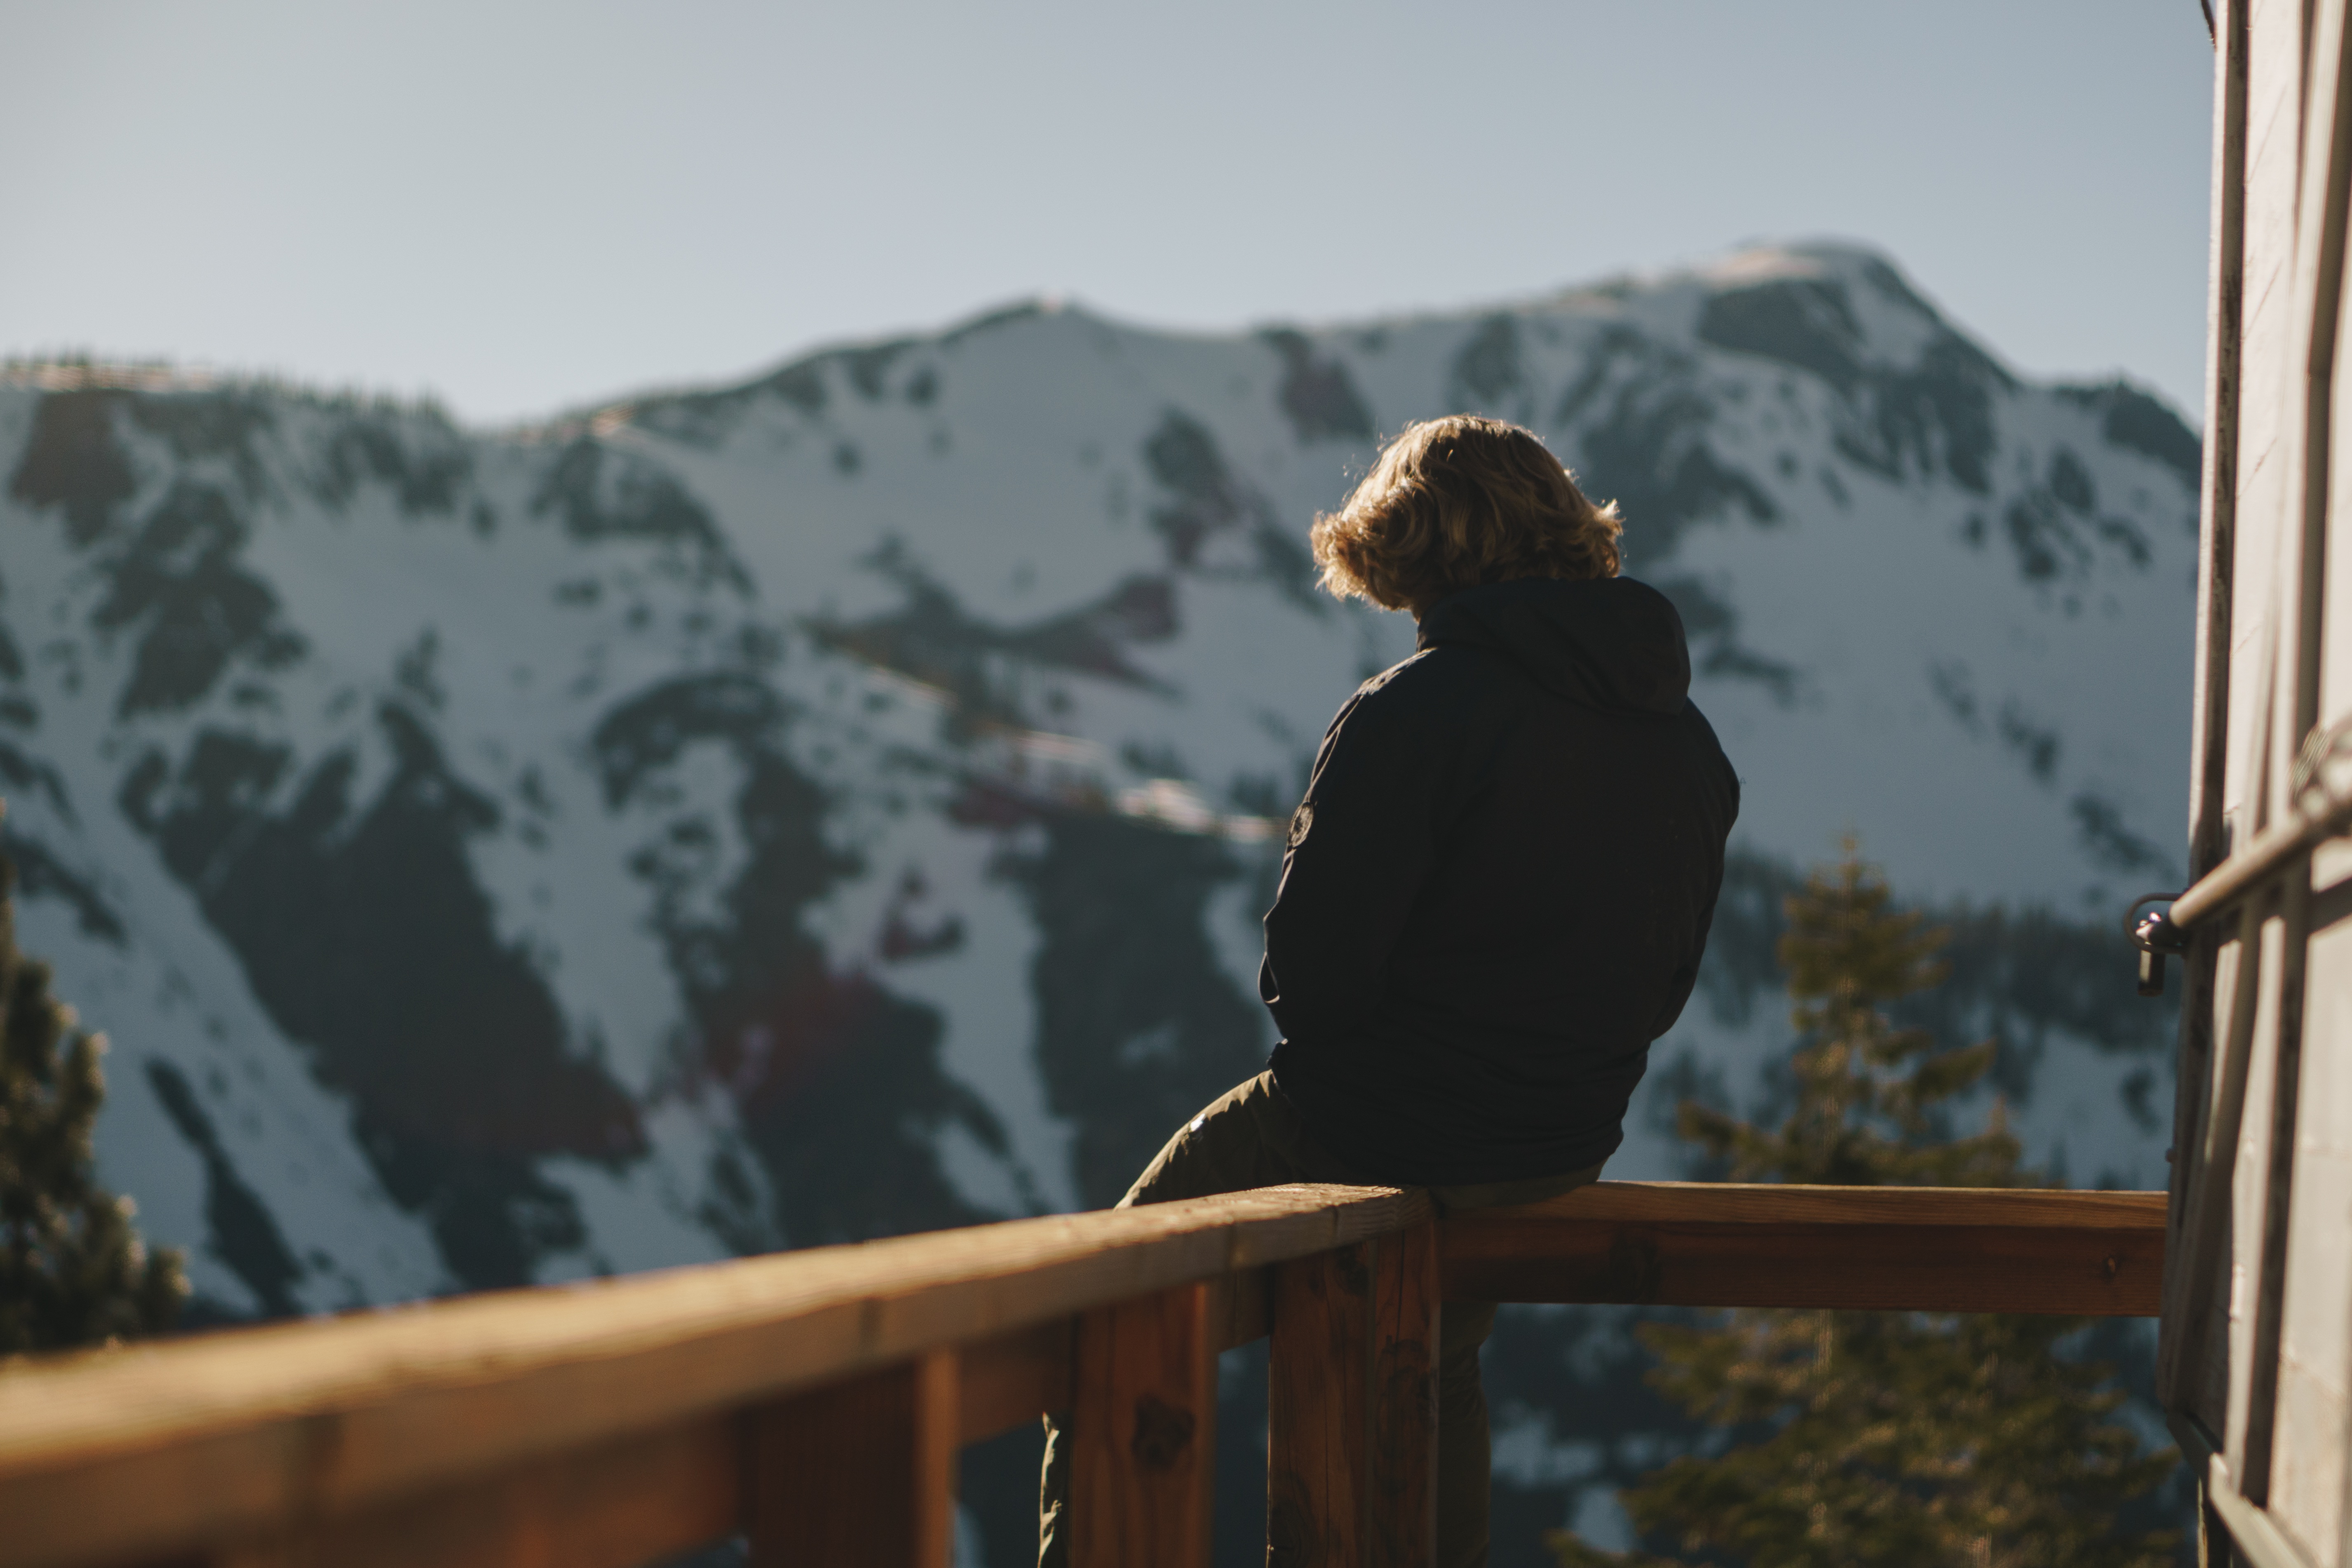
snow, winter, weather, blue, season, photograph, image